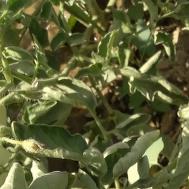
Crop: Tomato
Condition: virosis-d